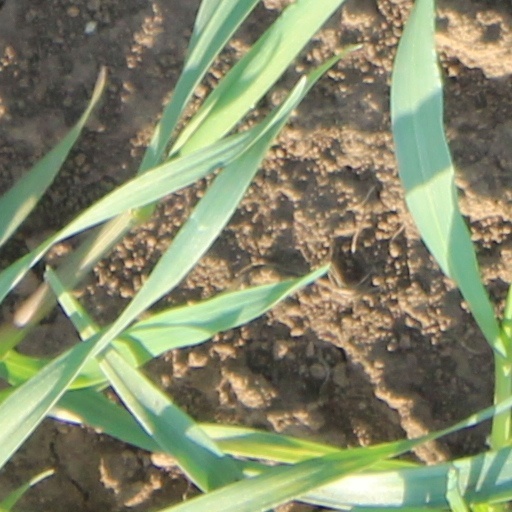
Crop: wheat